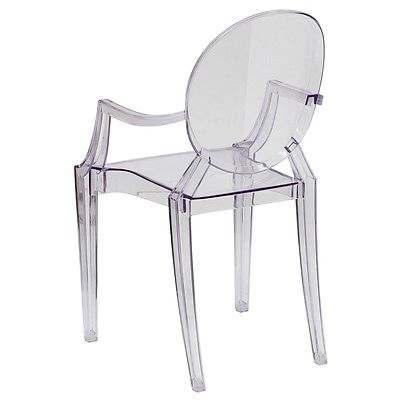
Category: chair